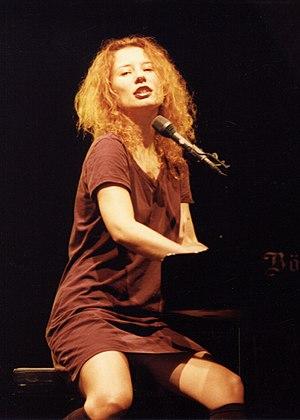
Tori Amos [ˈtɔːɹi ˈeɪməs], née Myra Ellen Amos le 22 août 1963 à Newton en Caroline du Nord, est une autrice-compositrice-interprète, chanteuse, musicienne, arrangeuse et productrice américaine, d'origines cherokee et irlandaise. Sensible au problème des violences sexuelles, elle a cofondé l'association RAINN.
Thelma et Louise est un film américain réalisé par Ridley Scott en 1991, qui a reçu l'Oscar du meilleur scénario. Avec Geena Davis et Susan Sarandon dans les rôles principaux, il raconte l'histoire de deux femmes dont l'excursion d'un week-end se transforme en cavale à travers les États-Unis. Ce film met également en scène Harvey Keitel, ainsi que Brad Pitt dont la carrière a été lancée par ce long métrage.